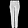
Label: Trouser